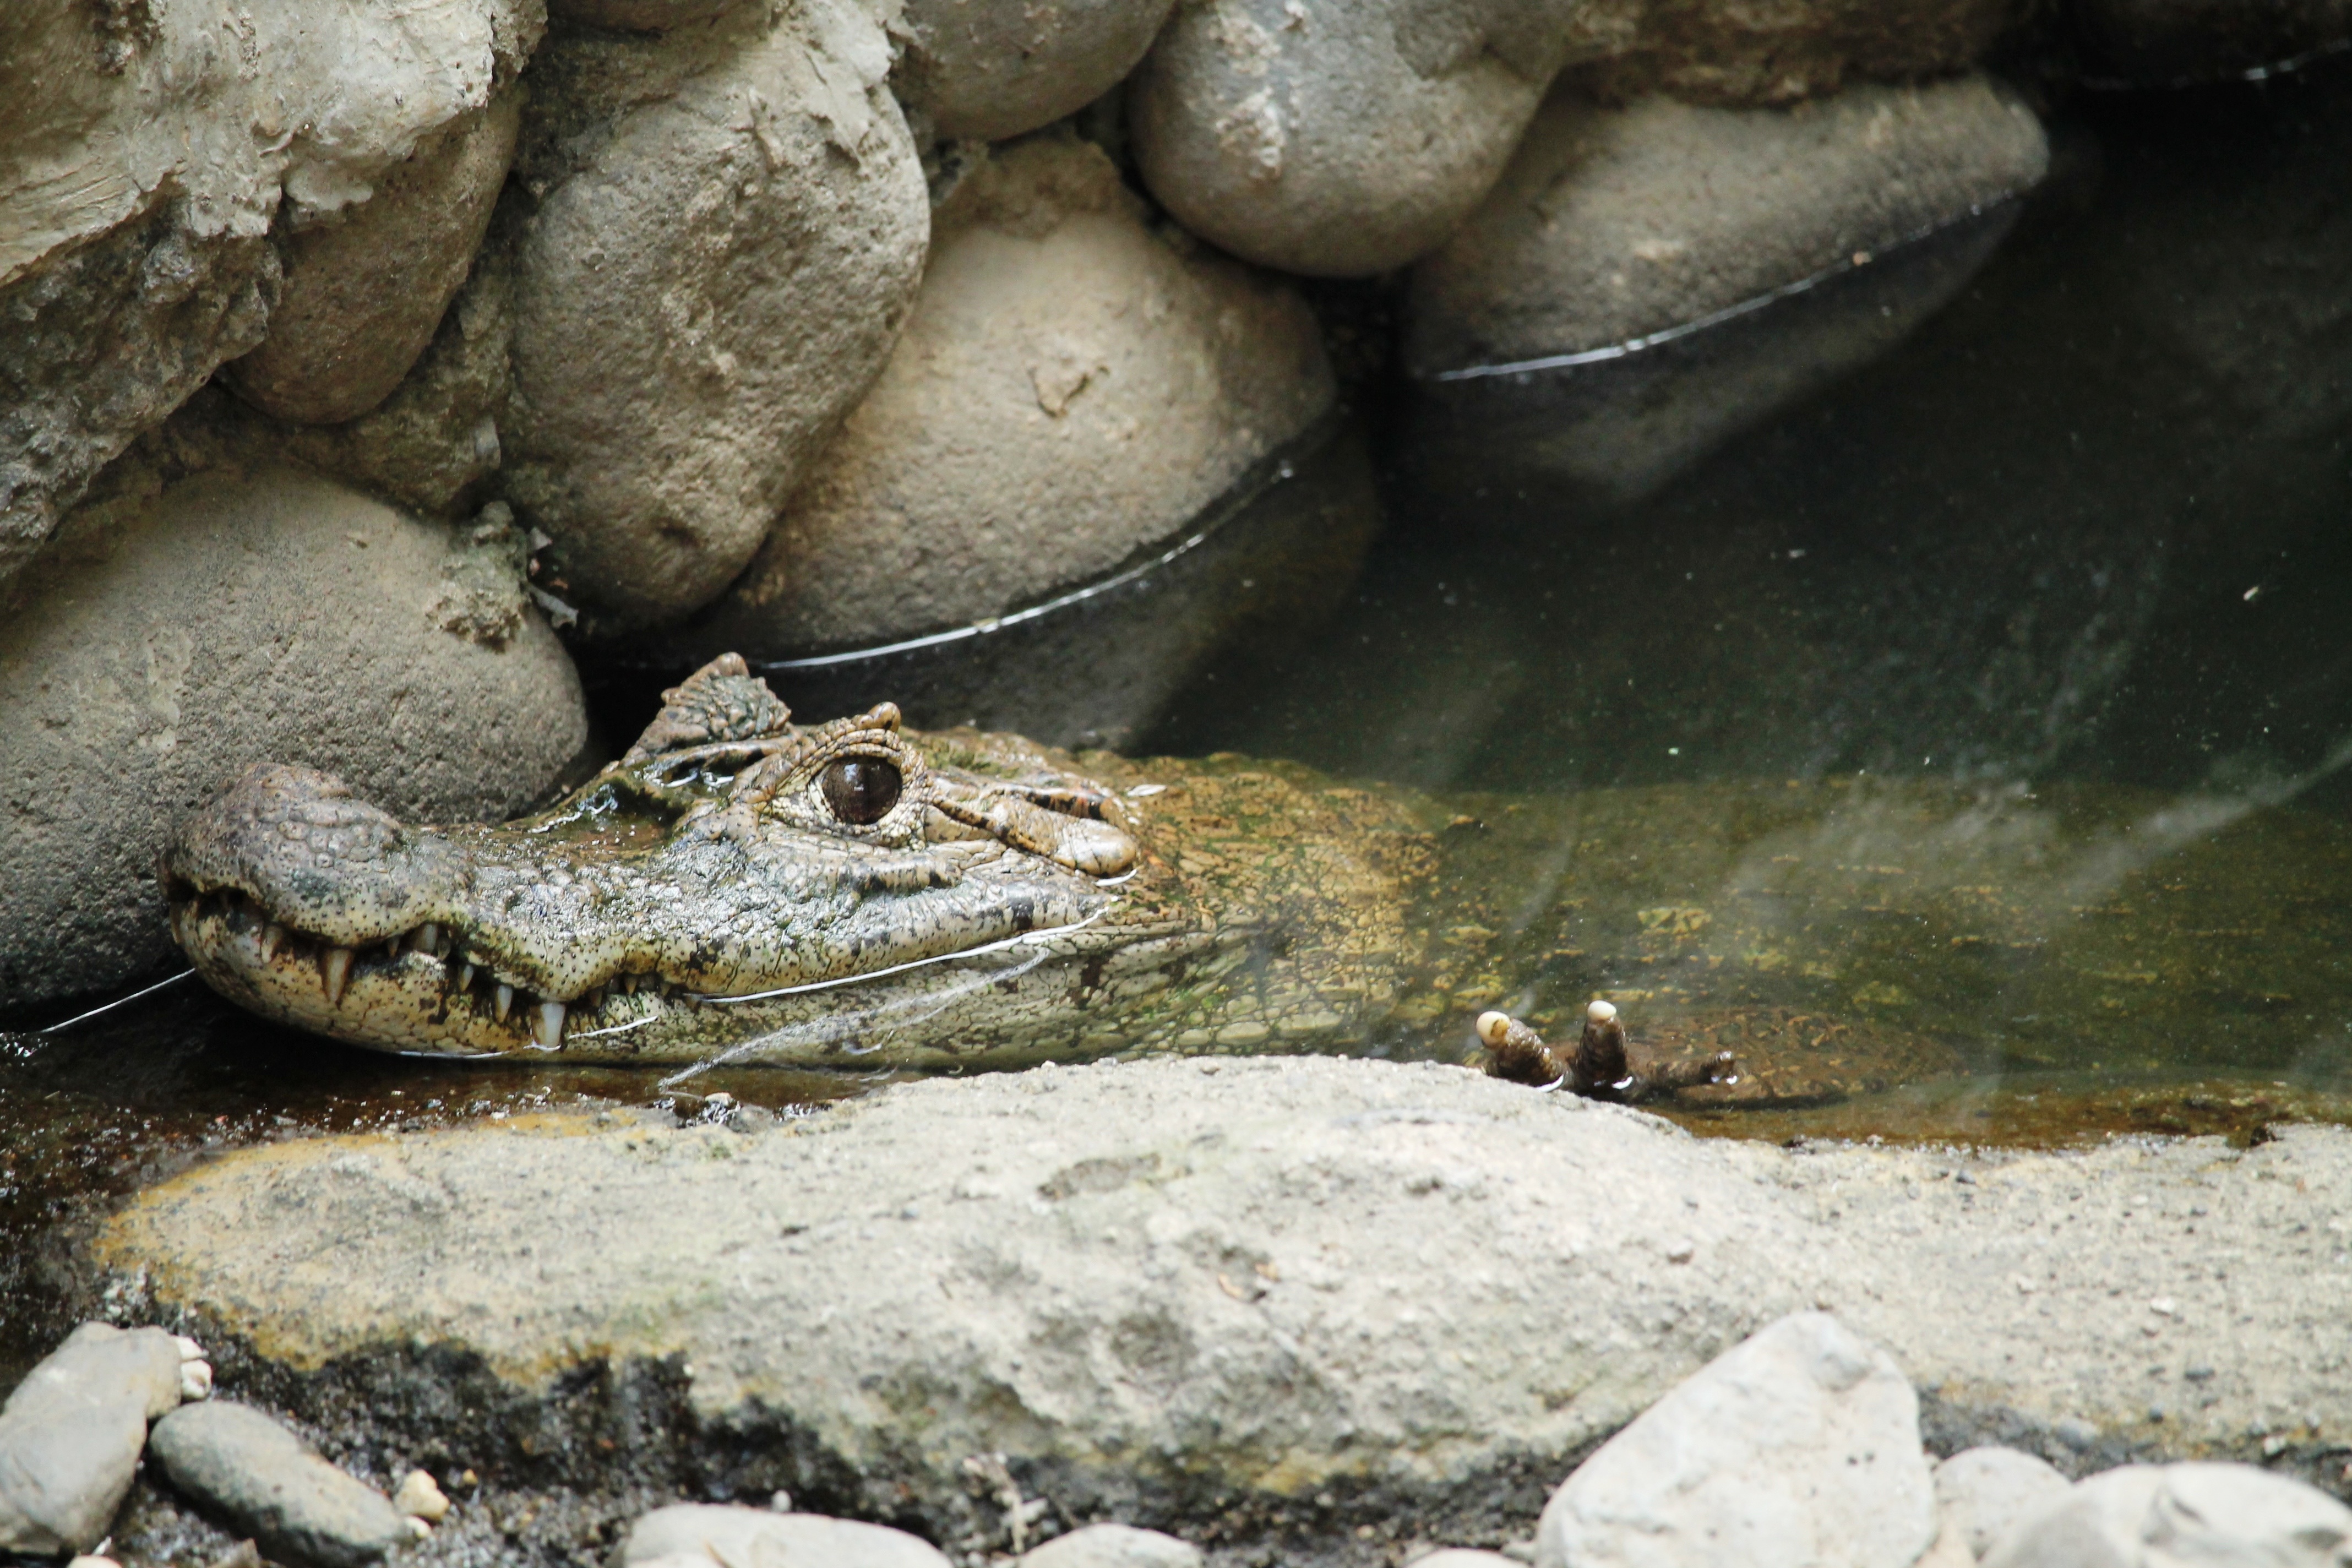
nature, animal, wildlife, wild, zoo, biology, reptile, fauna, lizard, water animal, crocodile, animals, vertebrate, reptiles, species, cayman